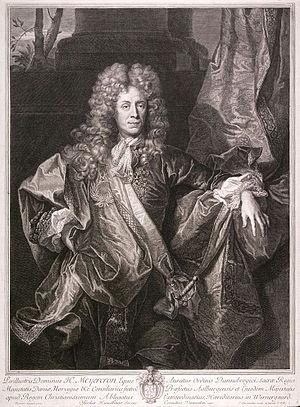
Henning Meyer, comte de Meyercron, est un diplomate danois.
Cornelis Vermeulen ou Cornelis Martinus Vermeulen est un graveur flamand du XVIIᵉ siècle. Il est connu pour ses peintures de portraits.